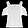
Label: Shirt